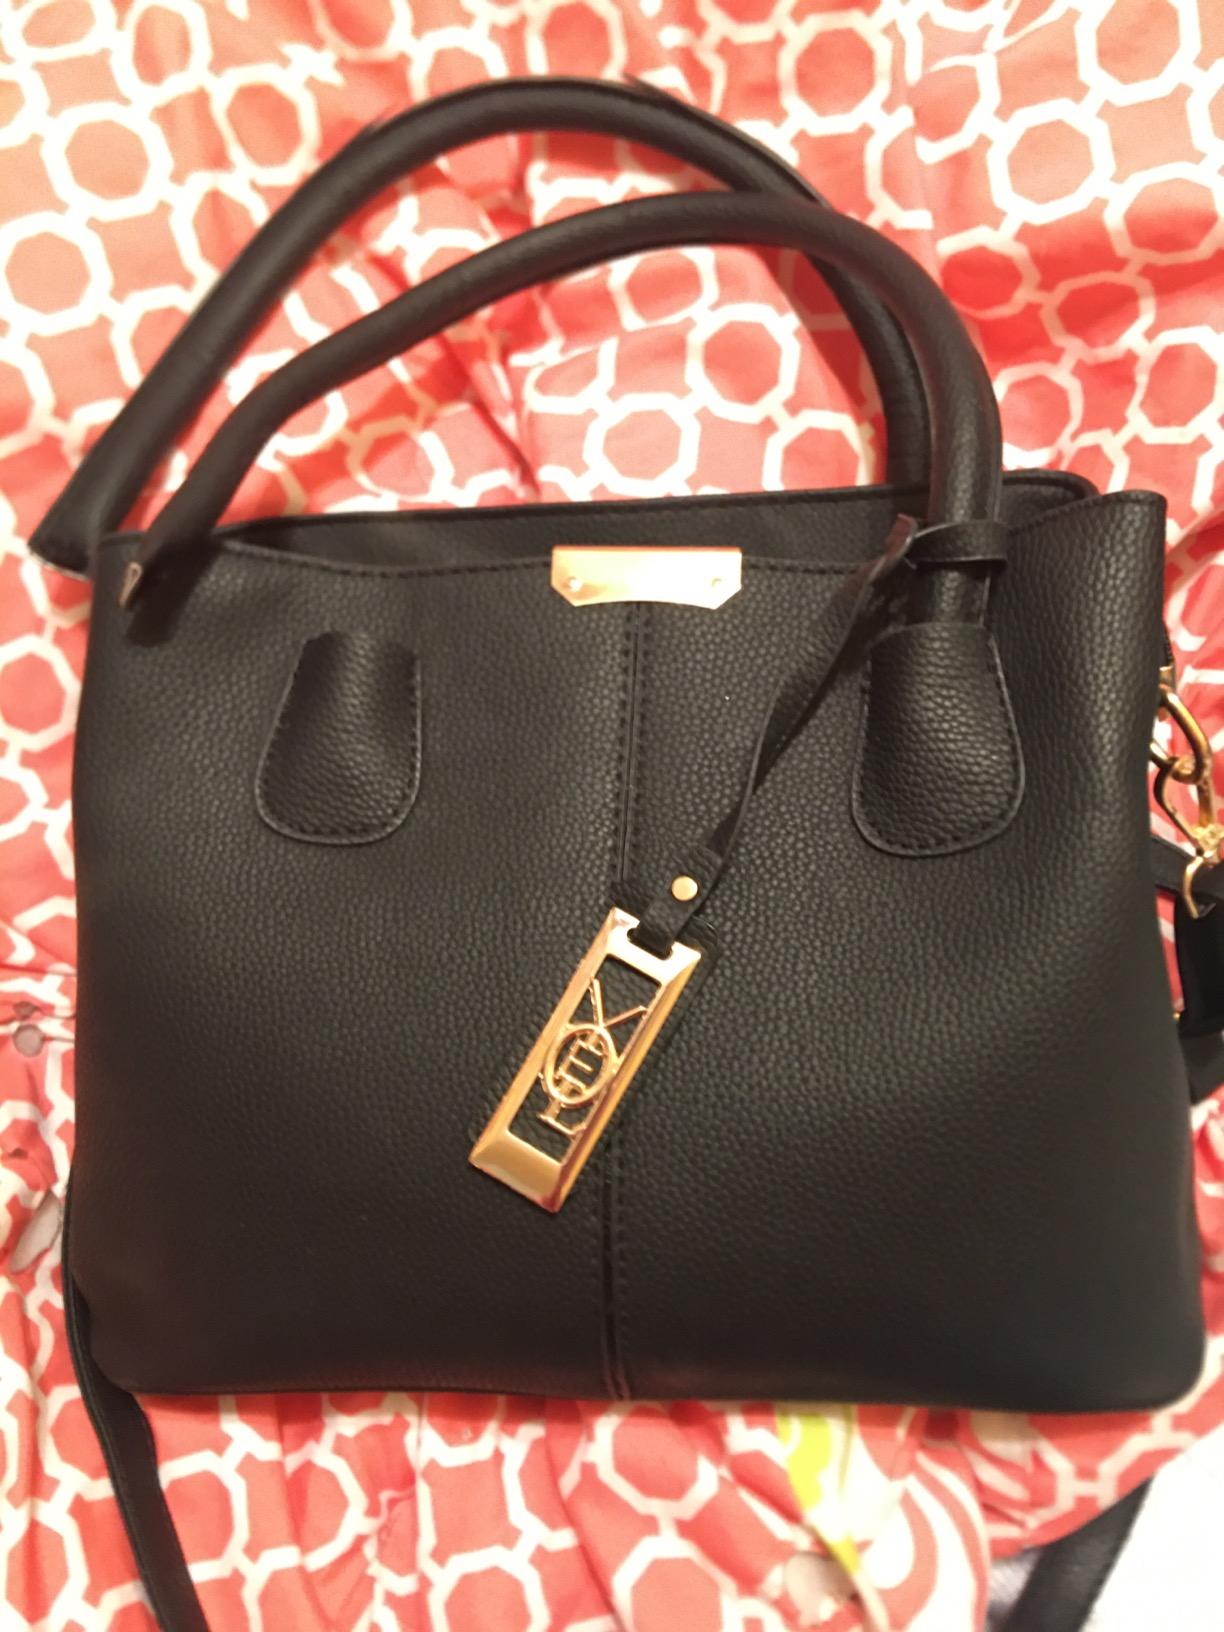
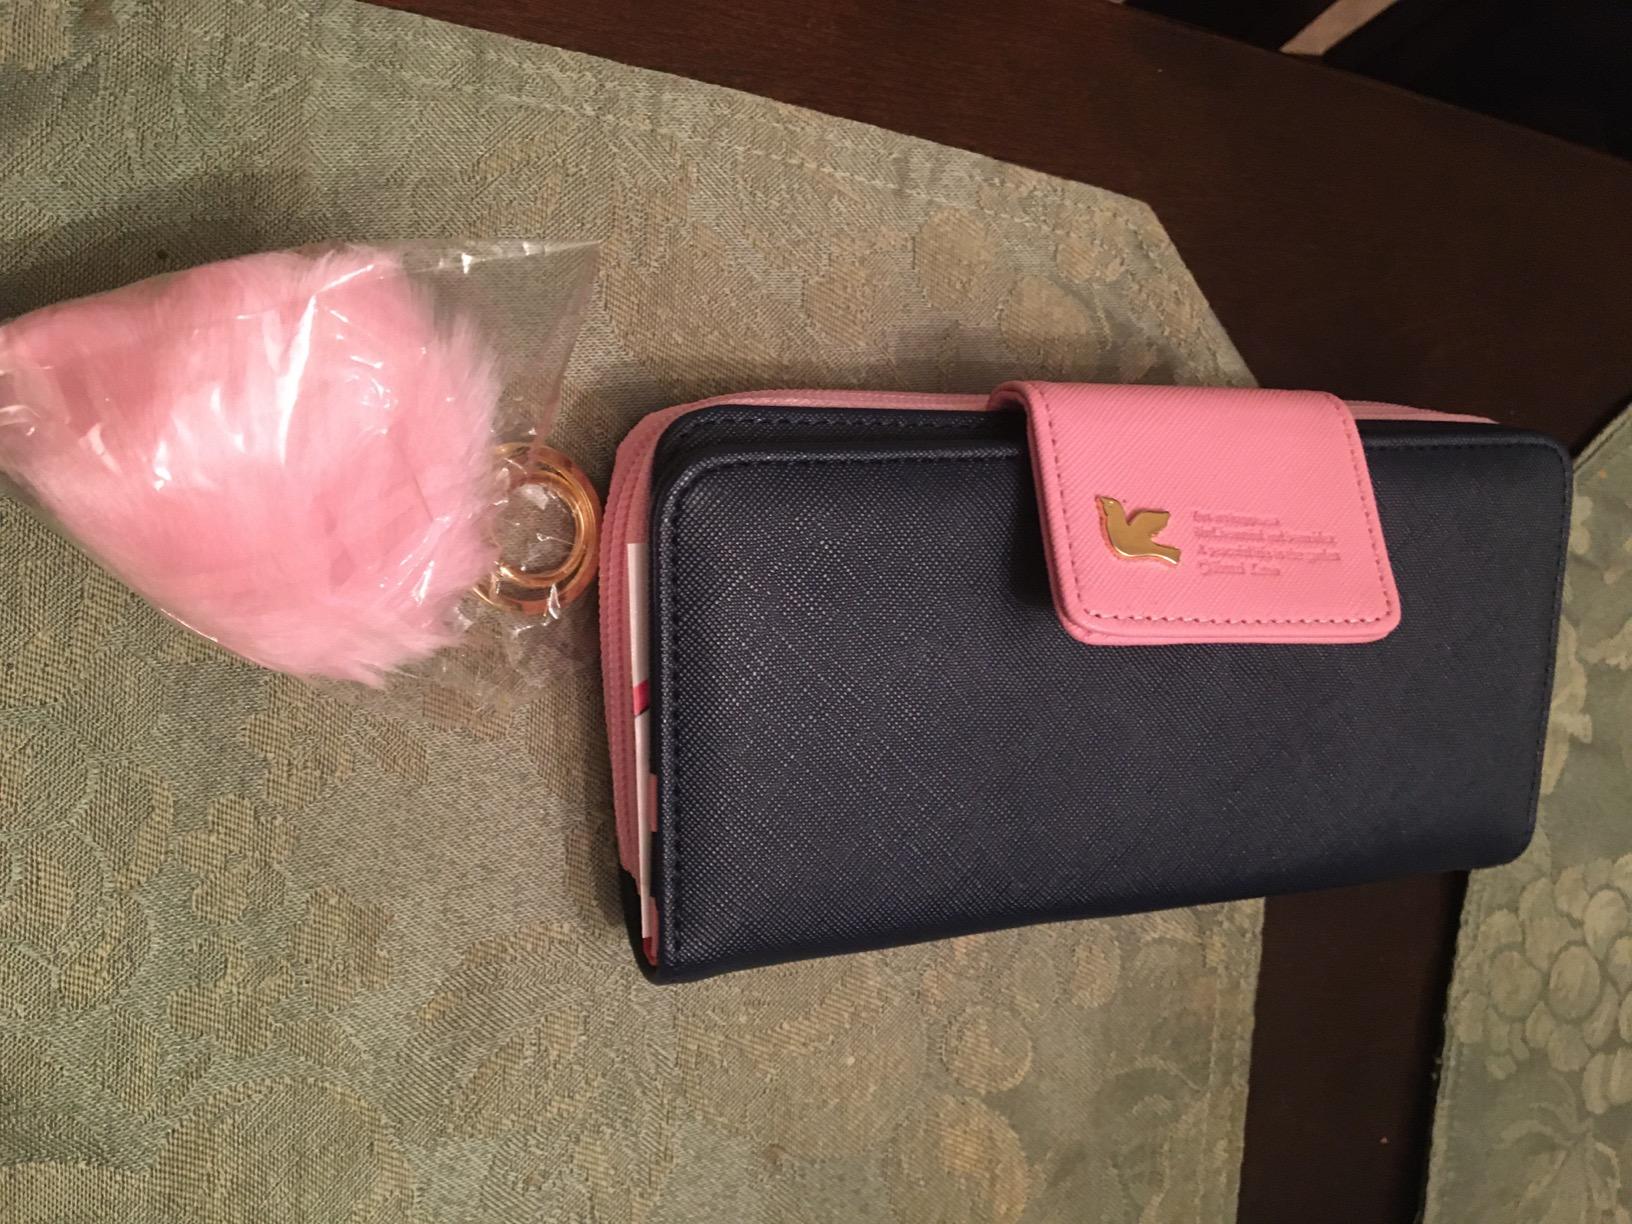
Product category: accessories_handbag
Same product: no